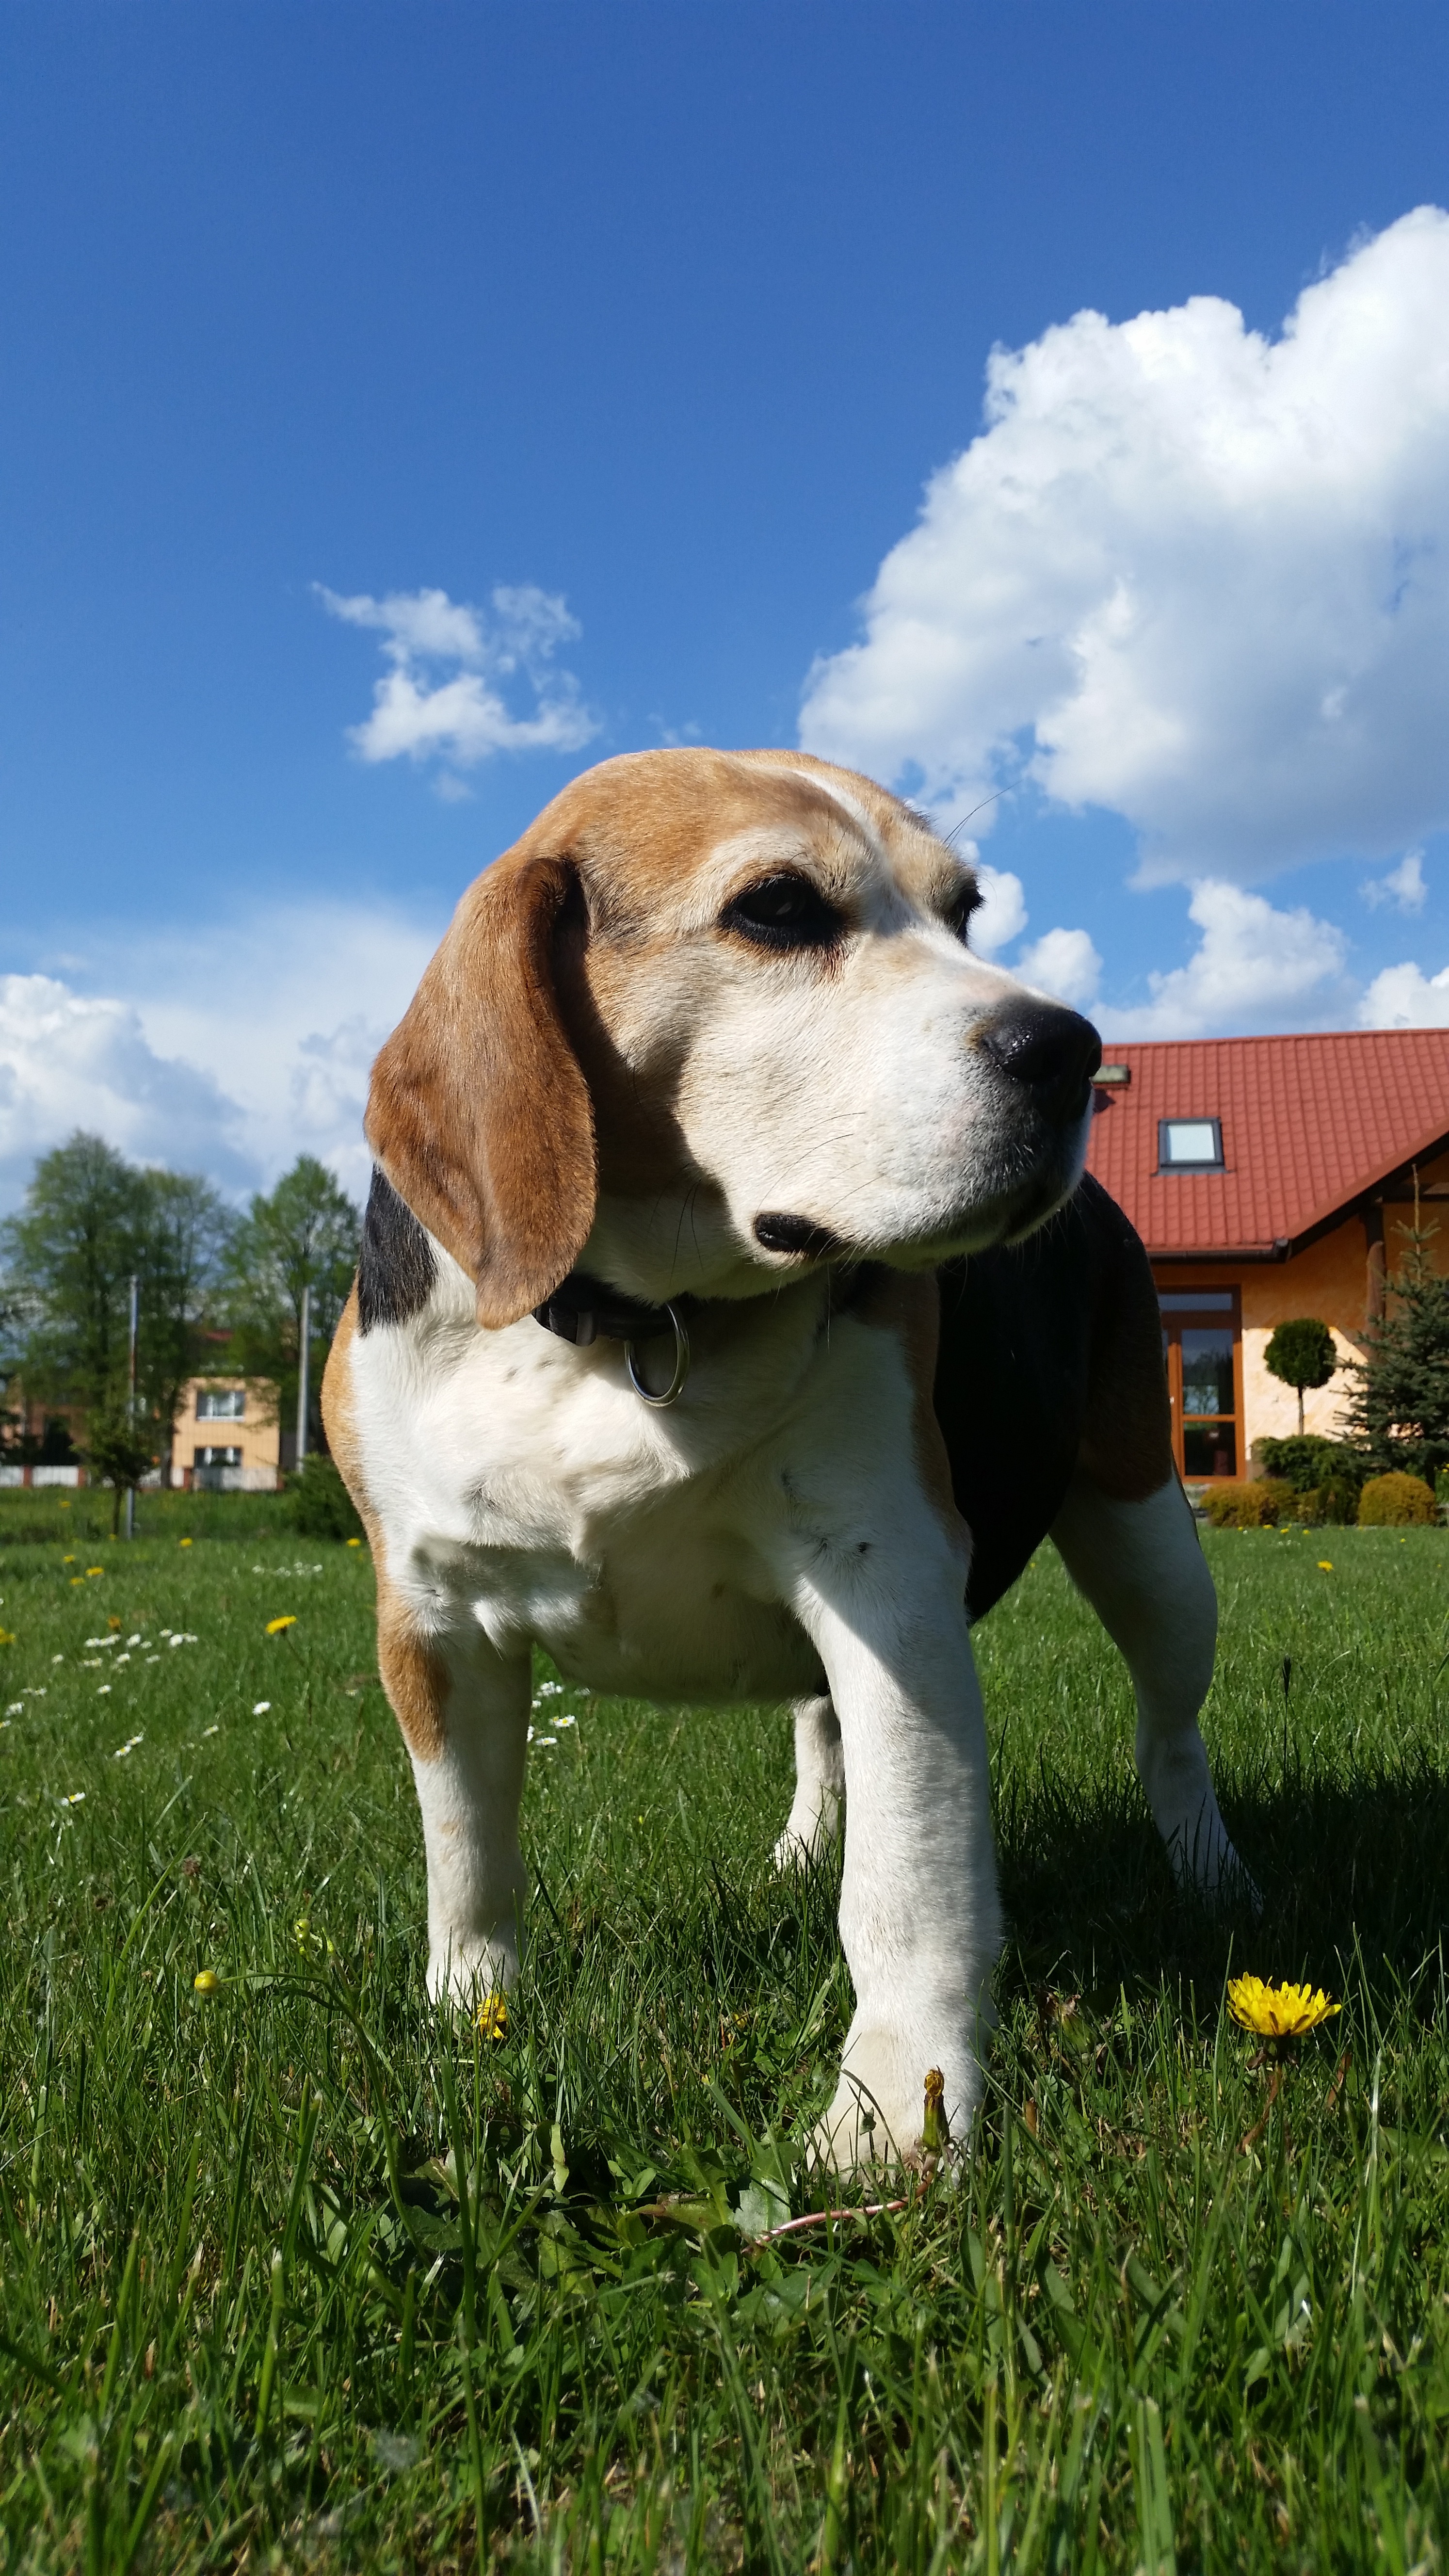
grass, puppy, dog, animal, mammal, garden, hound, poland, vertebrate, beagle, harrier, scent hound, dog like mammal, american foxhound, basset hound